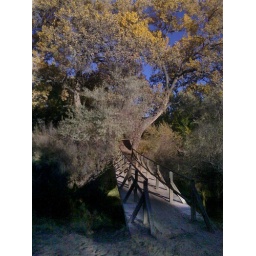
bridge over the irrigation ditch between the Corrales Riverside Drain and the houses on the East side of Corrales Road